Neurosyphilis

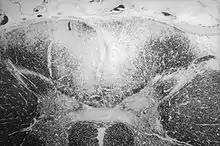
Tabes dorsalis is a form of late neurosyphilis that affects the posterior columns of the spinal cord.

Parenchymal syphilis occurs in the late stage of neurosyphilis, with average presentation occurring 15 to 25 years after initial infection. This stage of the disease is generally in the form of tabes dorsalis or general paresis. Tabes dorsalis, also called locomotor ataxia, describes a constellation of symptoms resulting from a degenerative process of the posterior columns of the spinal cord. Symptoms include pain, ataxic wide-based gait, paresthesias, bowel or bladder incontinence, loss of position and vibratory sense, acute episodic gastrointestinal pain, Charcot joints, and reduced reflexes. The Argyll Robertson pupil, which is a condition where the pupils do not constrict to bright light but constrict when focusing on a near object (accommodation reflex), is another feature that may be present.